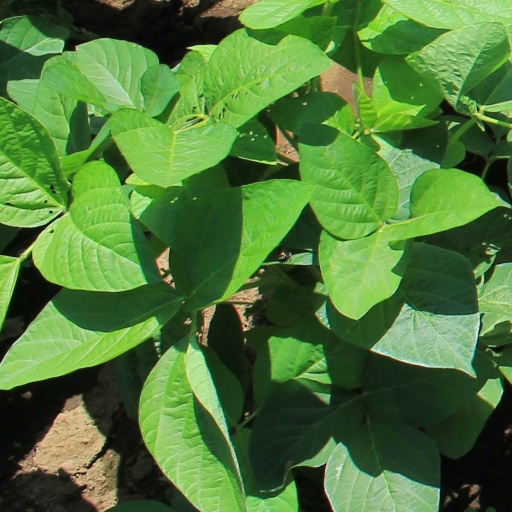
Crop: soybean